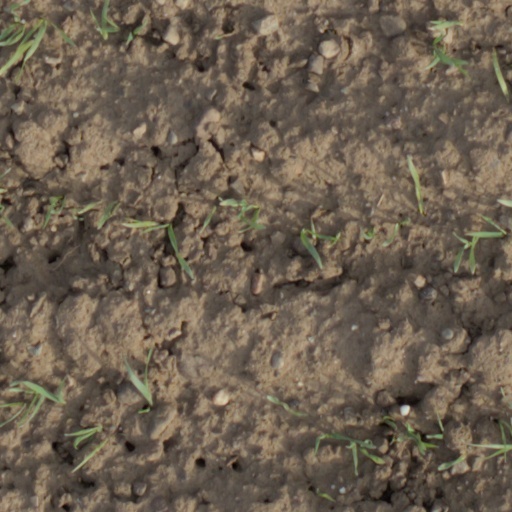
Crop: wheat